Cynthia Dunsford

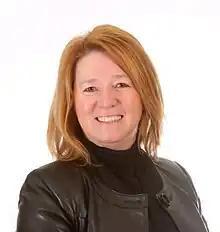

Born and raised in Moncton, New Brunswick, King Dunsford attended Hillcrest School and Moncton High School. She worked in the family business, King Sports Ltd., during her school years. She attended the University of Prince Edward Island studying Canadian Studies and Political Science. She was an AUS (AUAA) athlete, as well as a member of the UPEI Student Union and the UPEI Board of Governors.